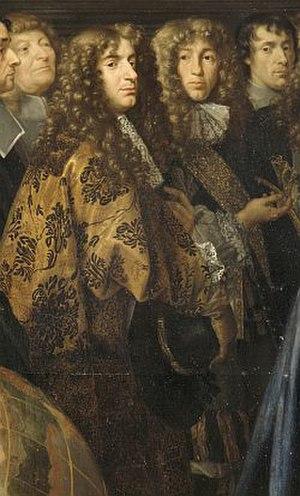
L'histoire des mathématiques en Europe au XVIIᵉ siècle est caractérisée par le formidable développement que connaît la discipline qui se tournent vers la résolution de problèmes pratiques dans un contexte d'amélioration des échanges et des communications. L’intérêt des mathématiciens se concentre désormais sur des problèmes techniques précis, aboutissant à une nouvelle façon de faire des mathématiques, avec en particulier le passage des spéculations aux inventions et à l’émergence des constructions. Progressivement, l’idée de comprendre va remplacer celle d’expliquer et comme « on ne peut pas à la fois admirer et surpasser les anciens » le siècle va finalement rompre avec l’héritage antique.
Si l’histoire des techniques ne peut se résumer à la seule histoire des inventions, elles en constituent néanmoins une composante importante. Au-delà des grands faits historiques ou des découvertes scientifiques associées, la chronologie de l’histoire des techniques peut s’articuler autour de quatre thèmes fondamentaux :
Christian Huygens, né le 14 avril 1629 à La Haye et mort le 8 juillet 1695 dans la même ville, est un mathématicien, un astronome et un physicien néerlandais.